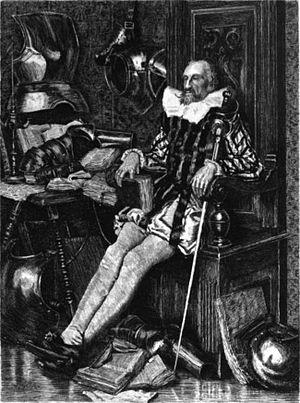
L’Ingénieux Hidalgo Don Quichotte de la Manche ou L'Ingénieux Noble Don Quichotte de la Manche est un roman écrit par Miguel de Cervantes et publié à Madrid en deux parties, la première en 1605 puis la seconde en 1615.
La Bibliothèque de Don Quichotte est une sorte de bibliothèque idéale que Miguel de Cervantes prend le temps d'élaborer pendant que trois de ses personnages l'examinent dans le sixième chapitre de la première partie de Don Quichotte.